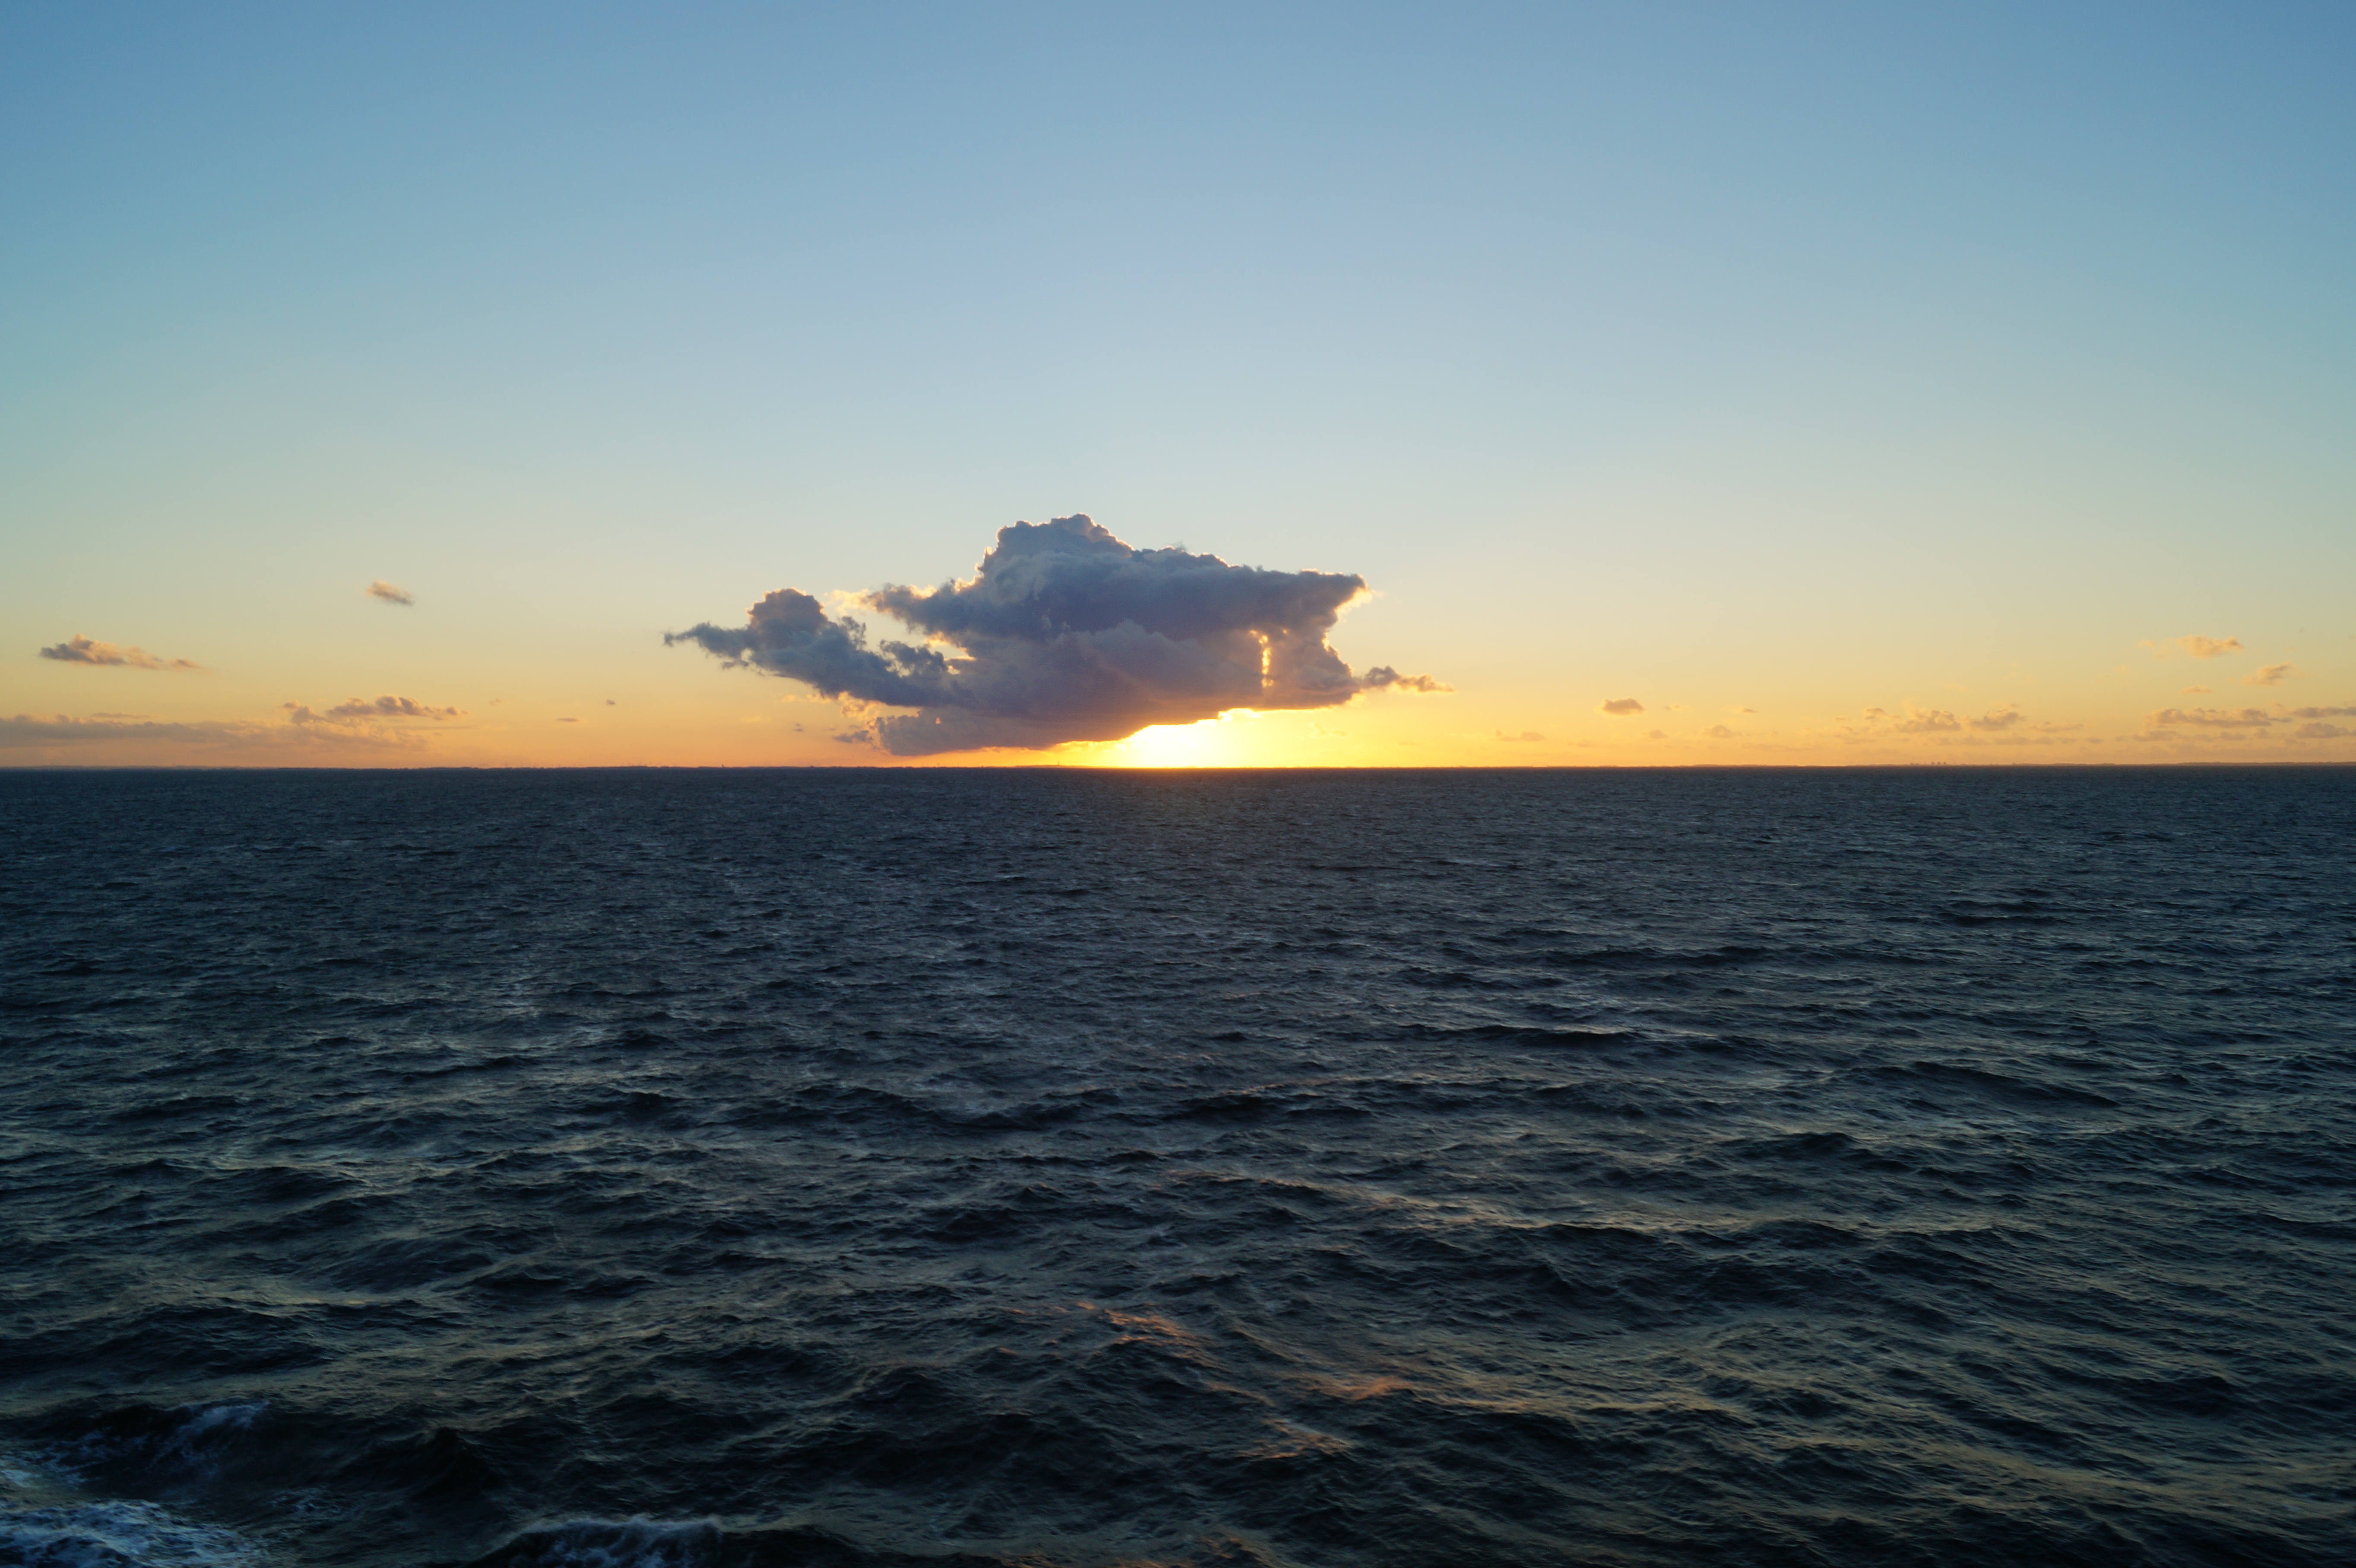
sea, coast, ocean, horizon, sunrise, sunset, shore, wave, dawn, dusk, vehicle, bay, cape, wind wave